C11orf98

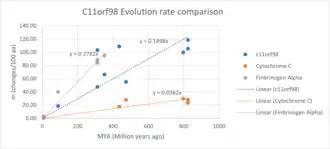
C11orf98's mutation rate compared to fibrinogen and cytochrome c.

The relative evolution rate for c11orf98 is slower than the rate of fibrinogen alpha, but faster than cytochrome c. This is shown on the graph on the right